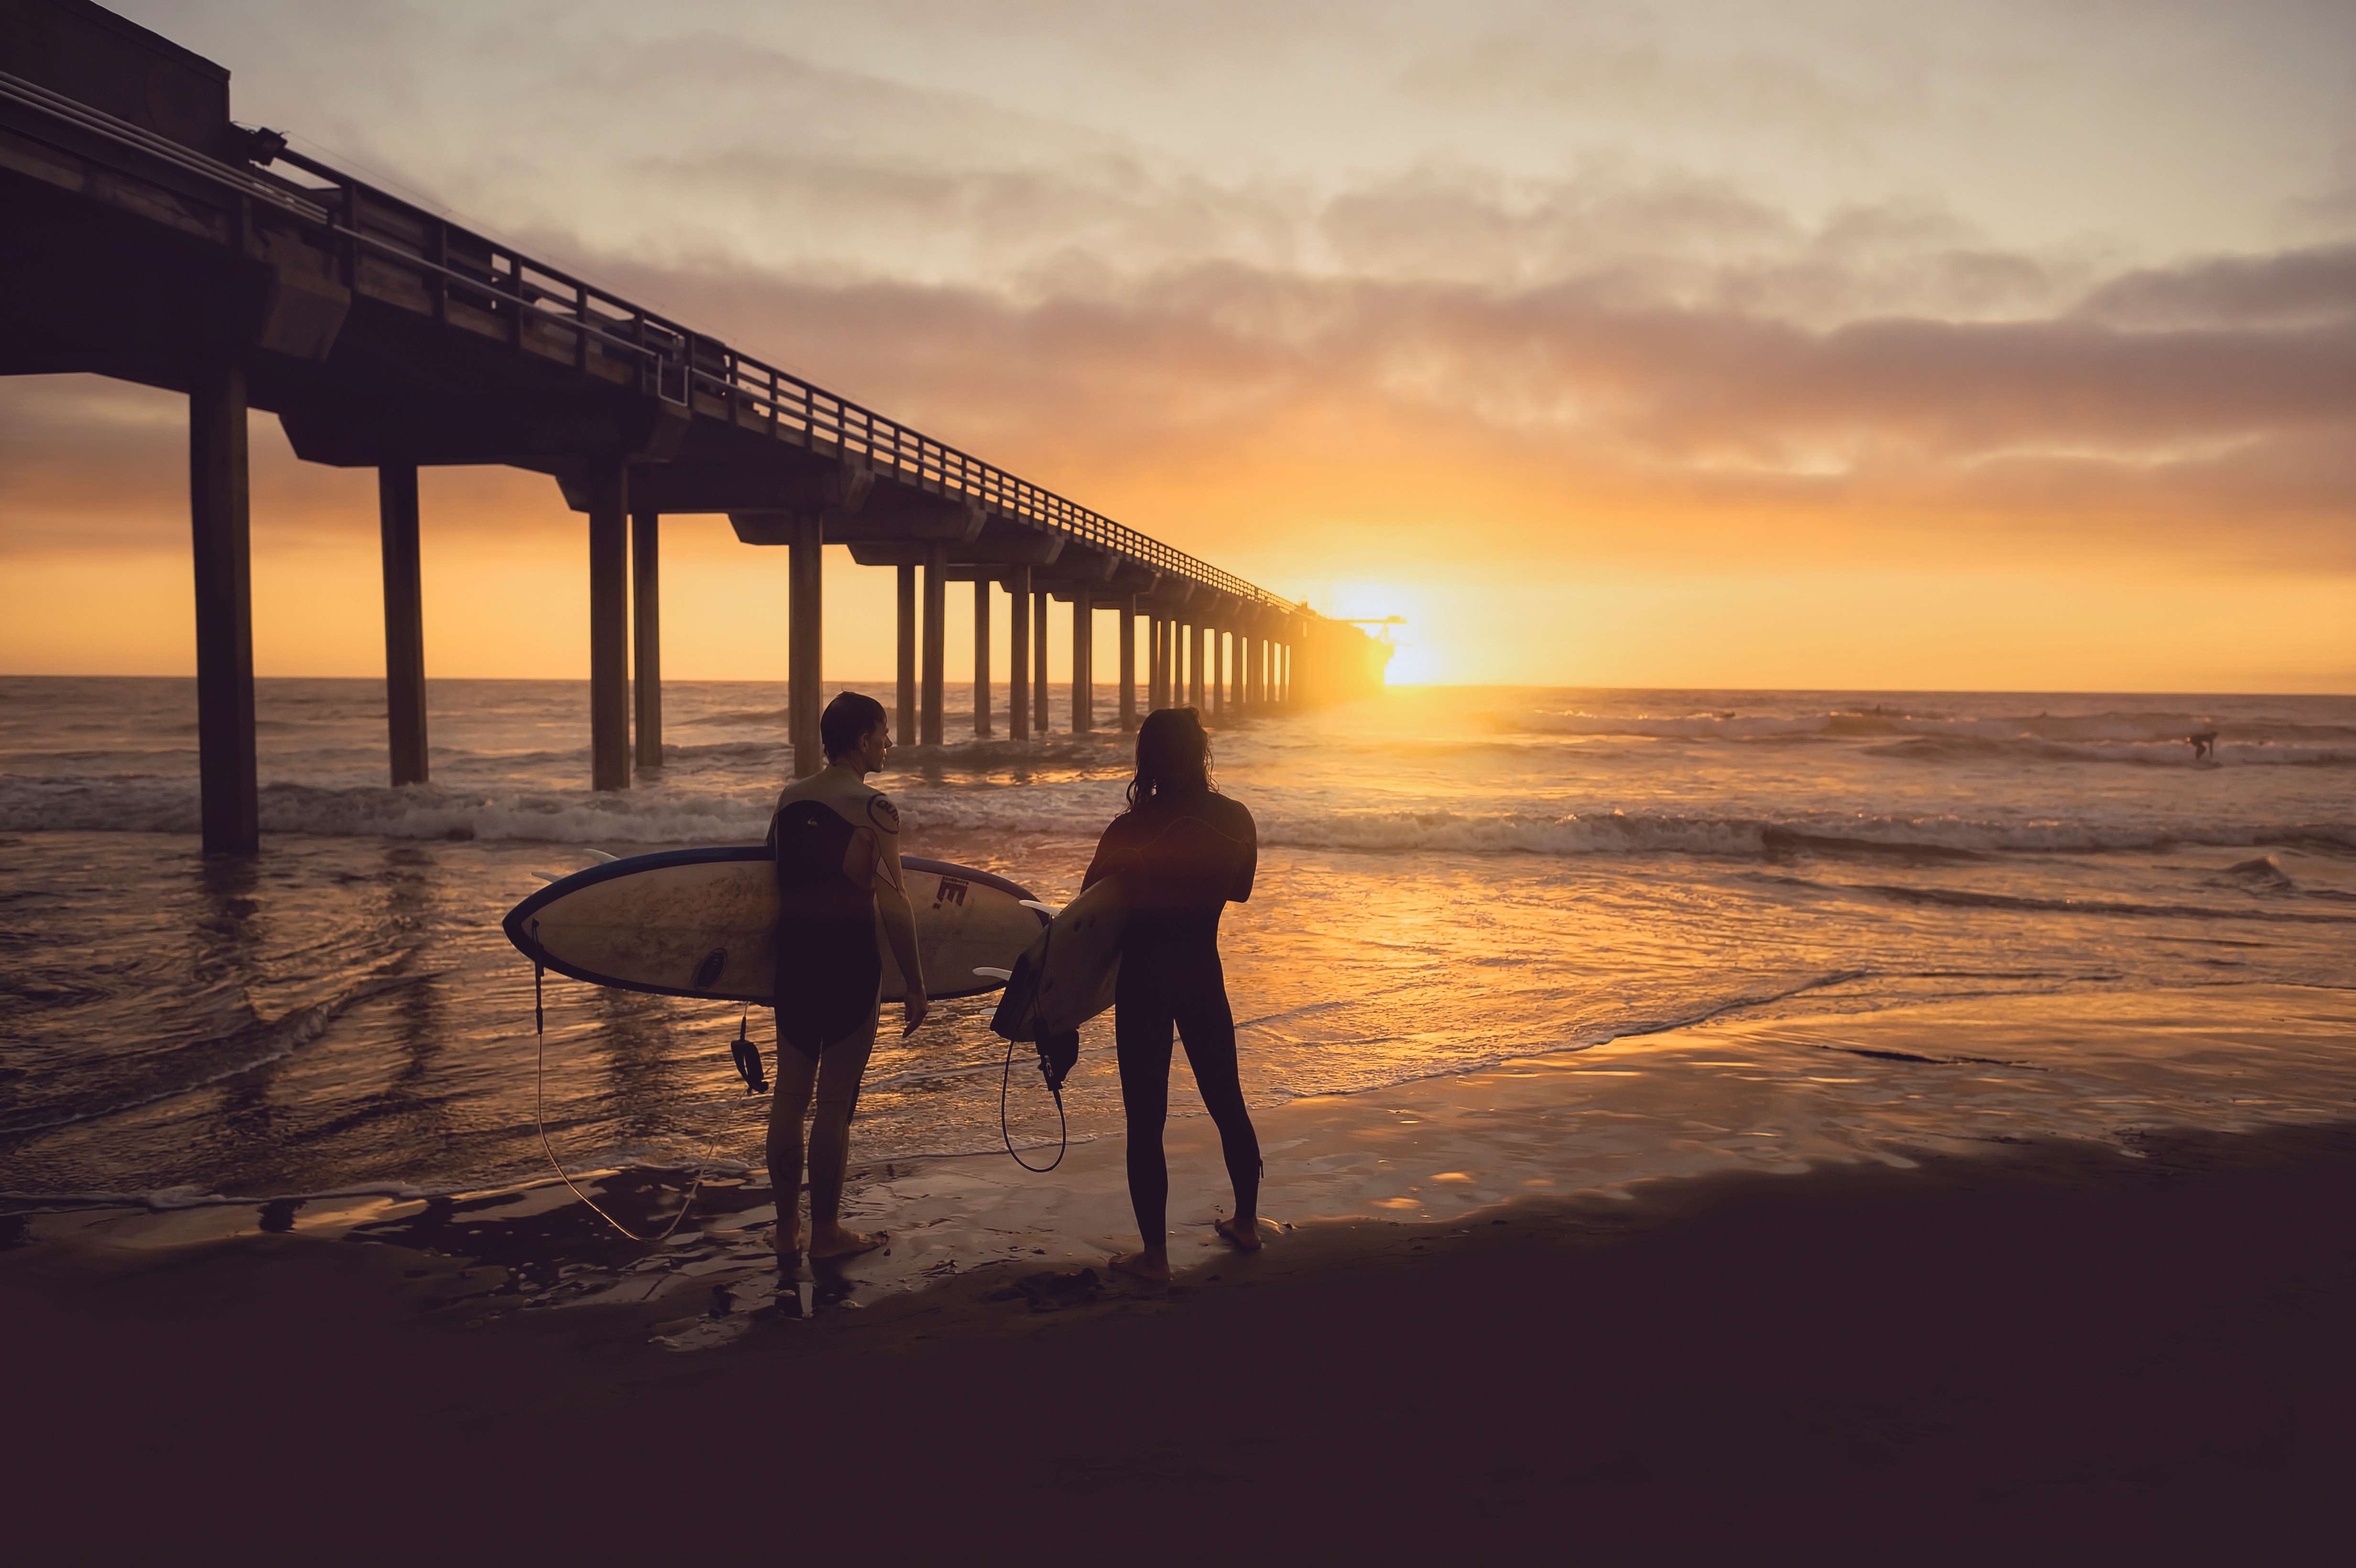
beach, sea, coast, sand, ocean, horizon, cloud, sun, sunrise, sunset, bridge, sunlight, morning, shore, wave, dawn, pier, dusk, evening, surf, reflection